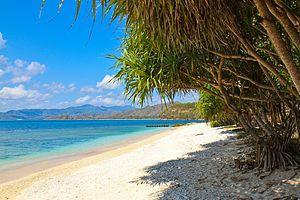
Gili Nanggu est une île d'Indonésie située au sud-ouest de Lombok. Gili veut dire "île" en sasak, la langue de la majorité des habitants de Lombok.